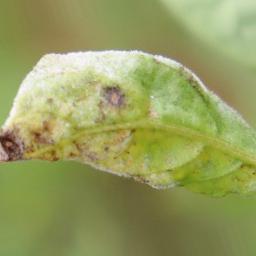
Label: powdery mildew